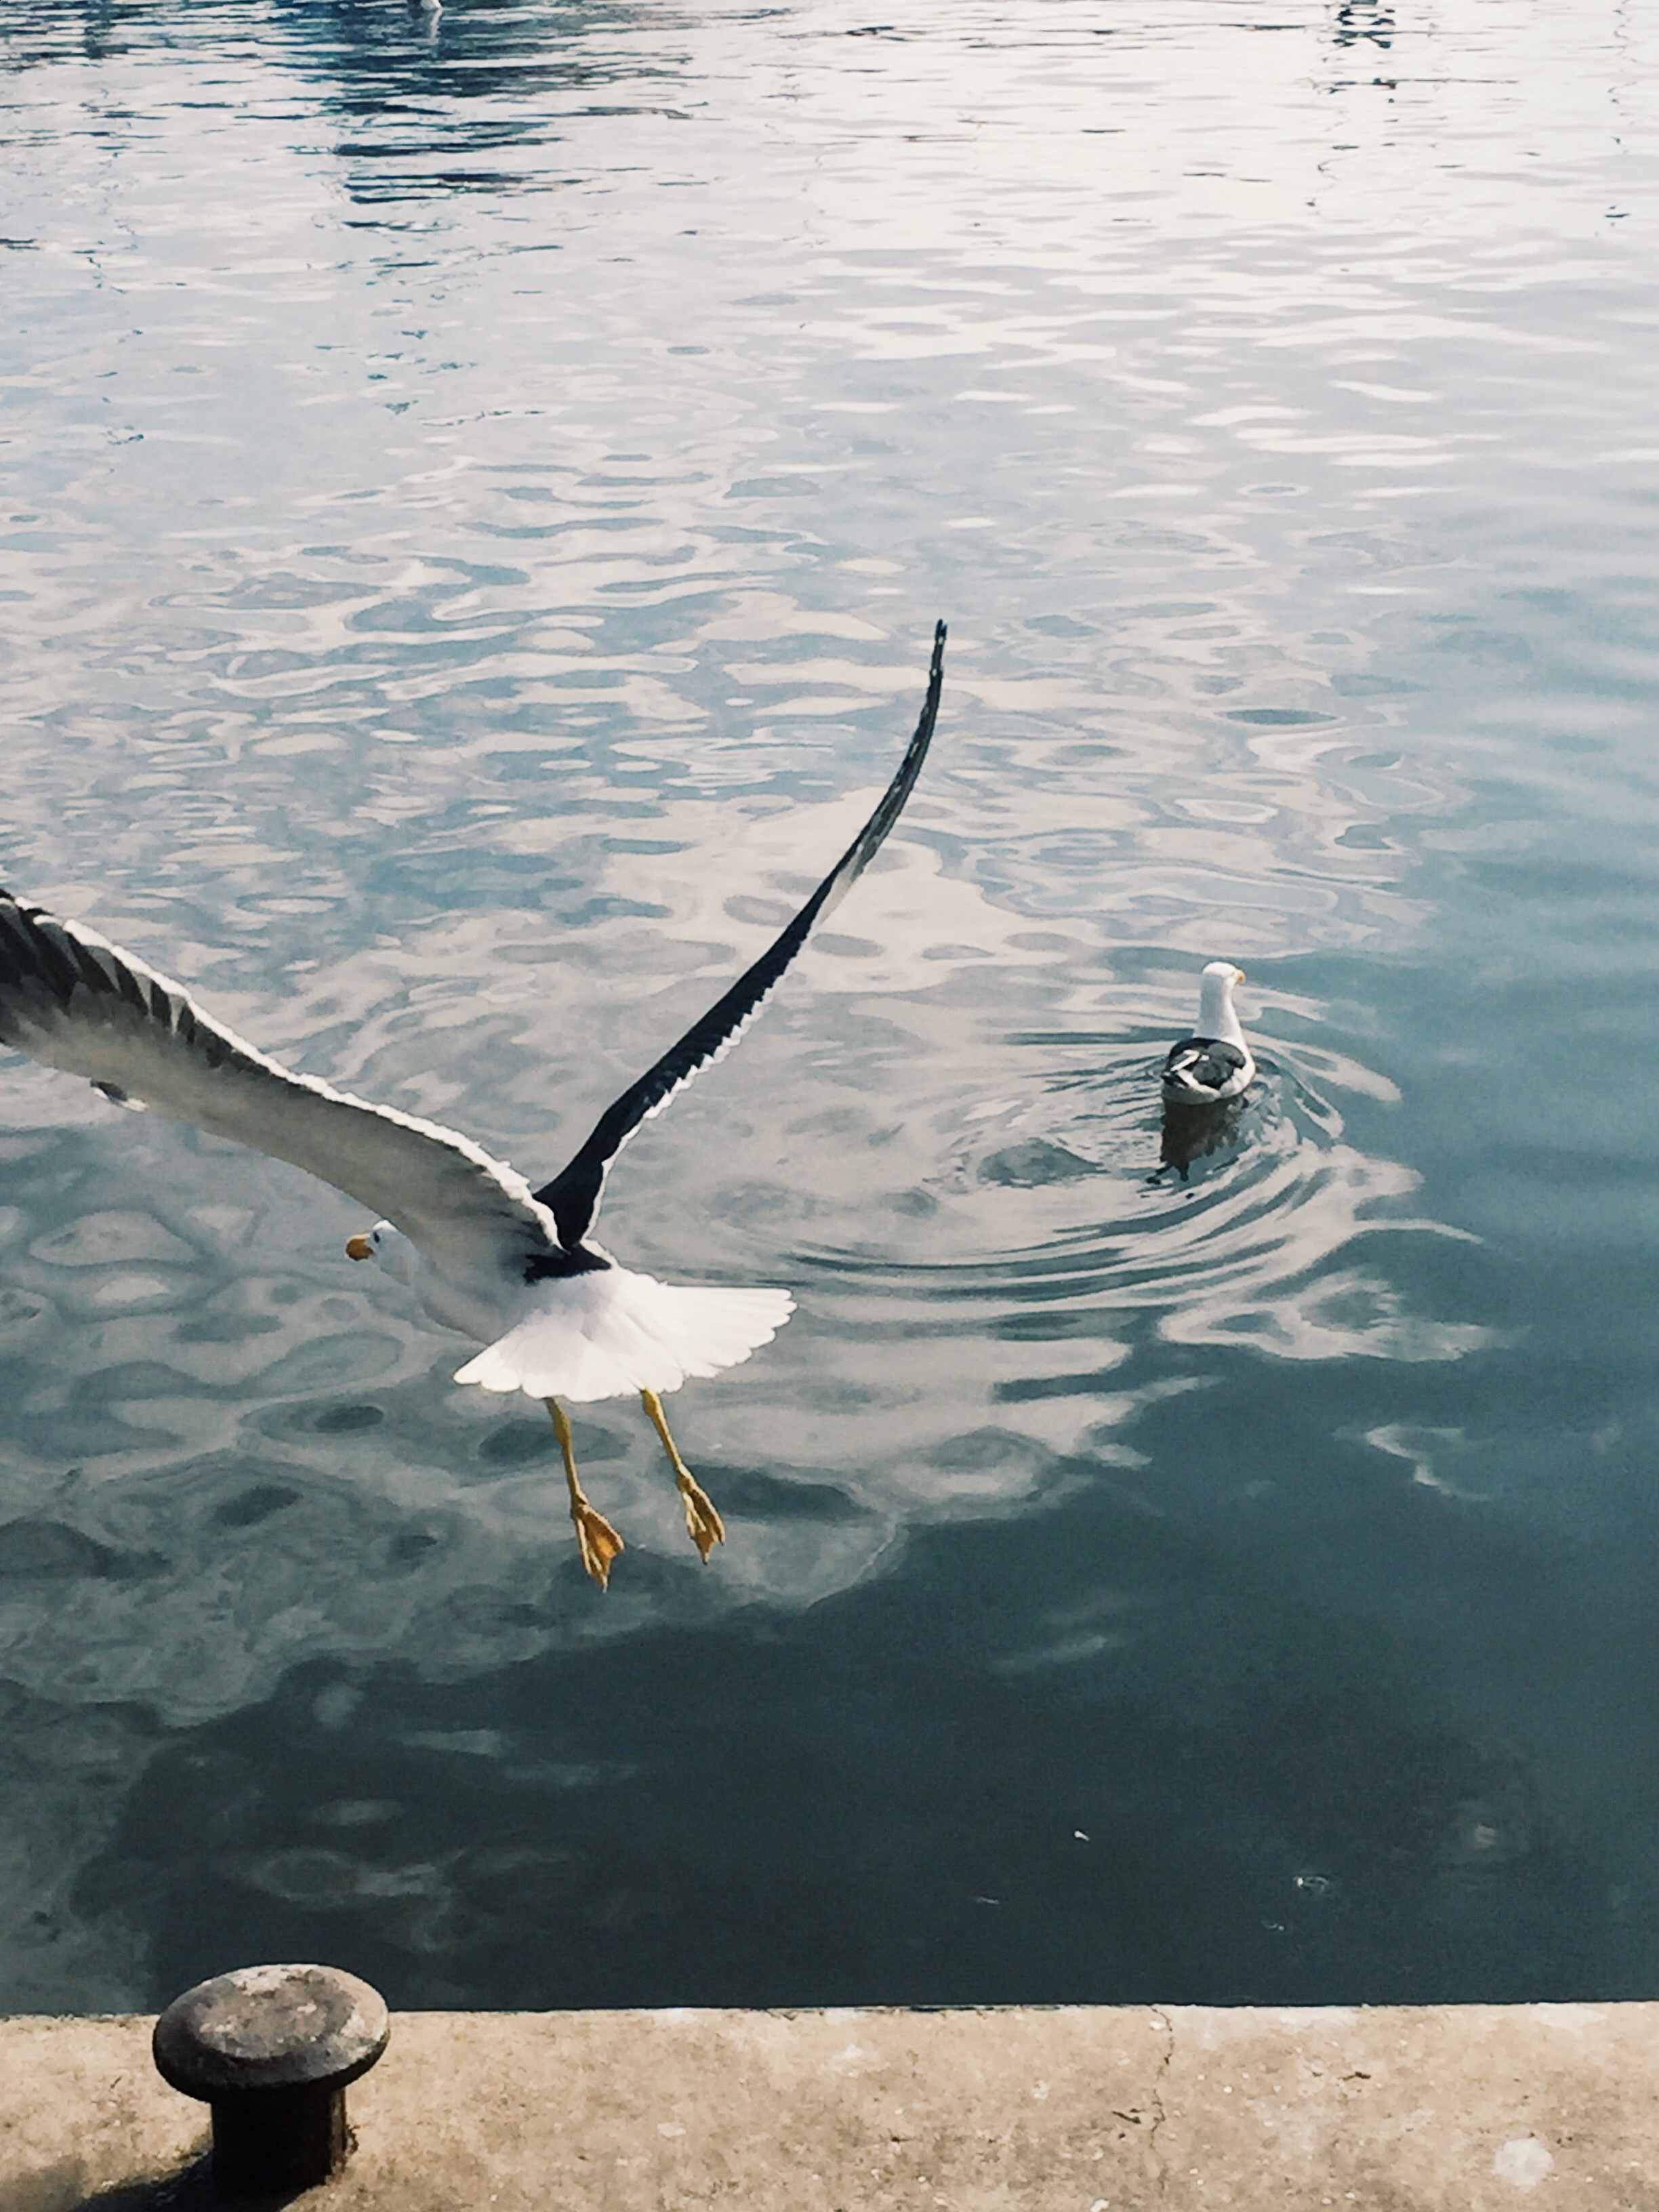
sea, water, ocean, bird, seabird, reflection, gull, water bird